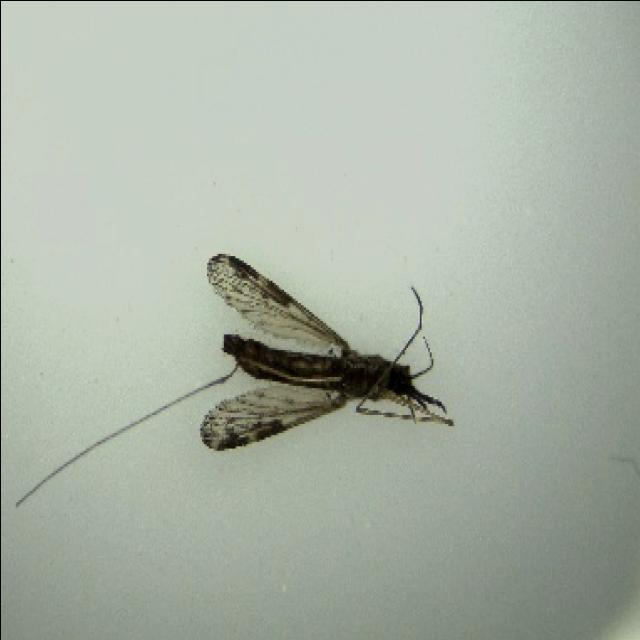
Species: anopheles_sinensis